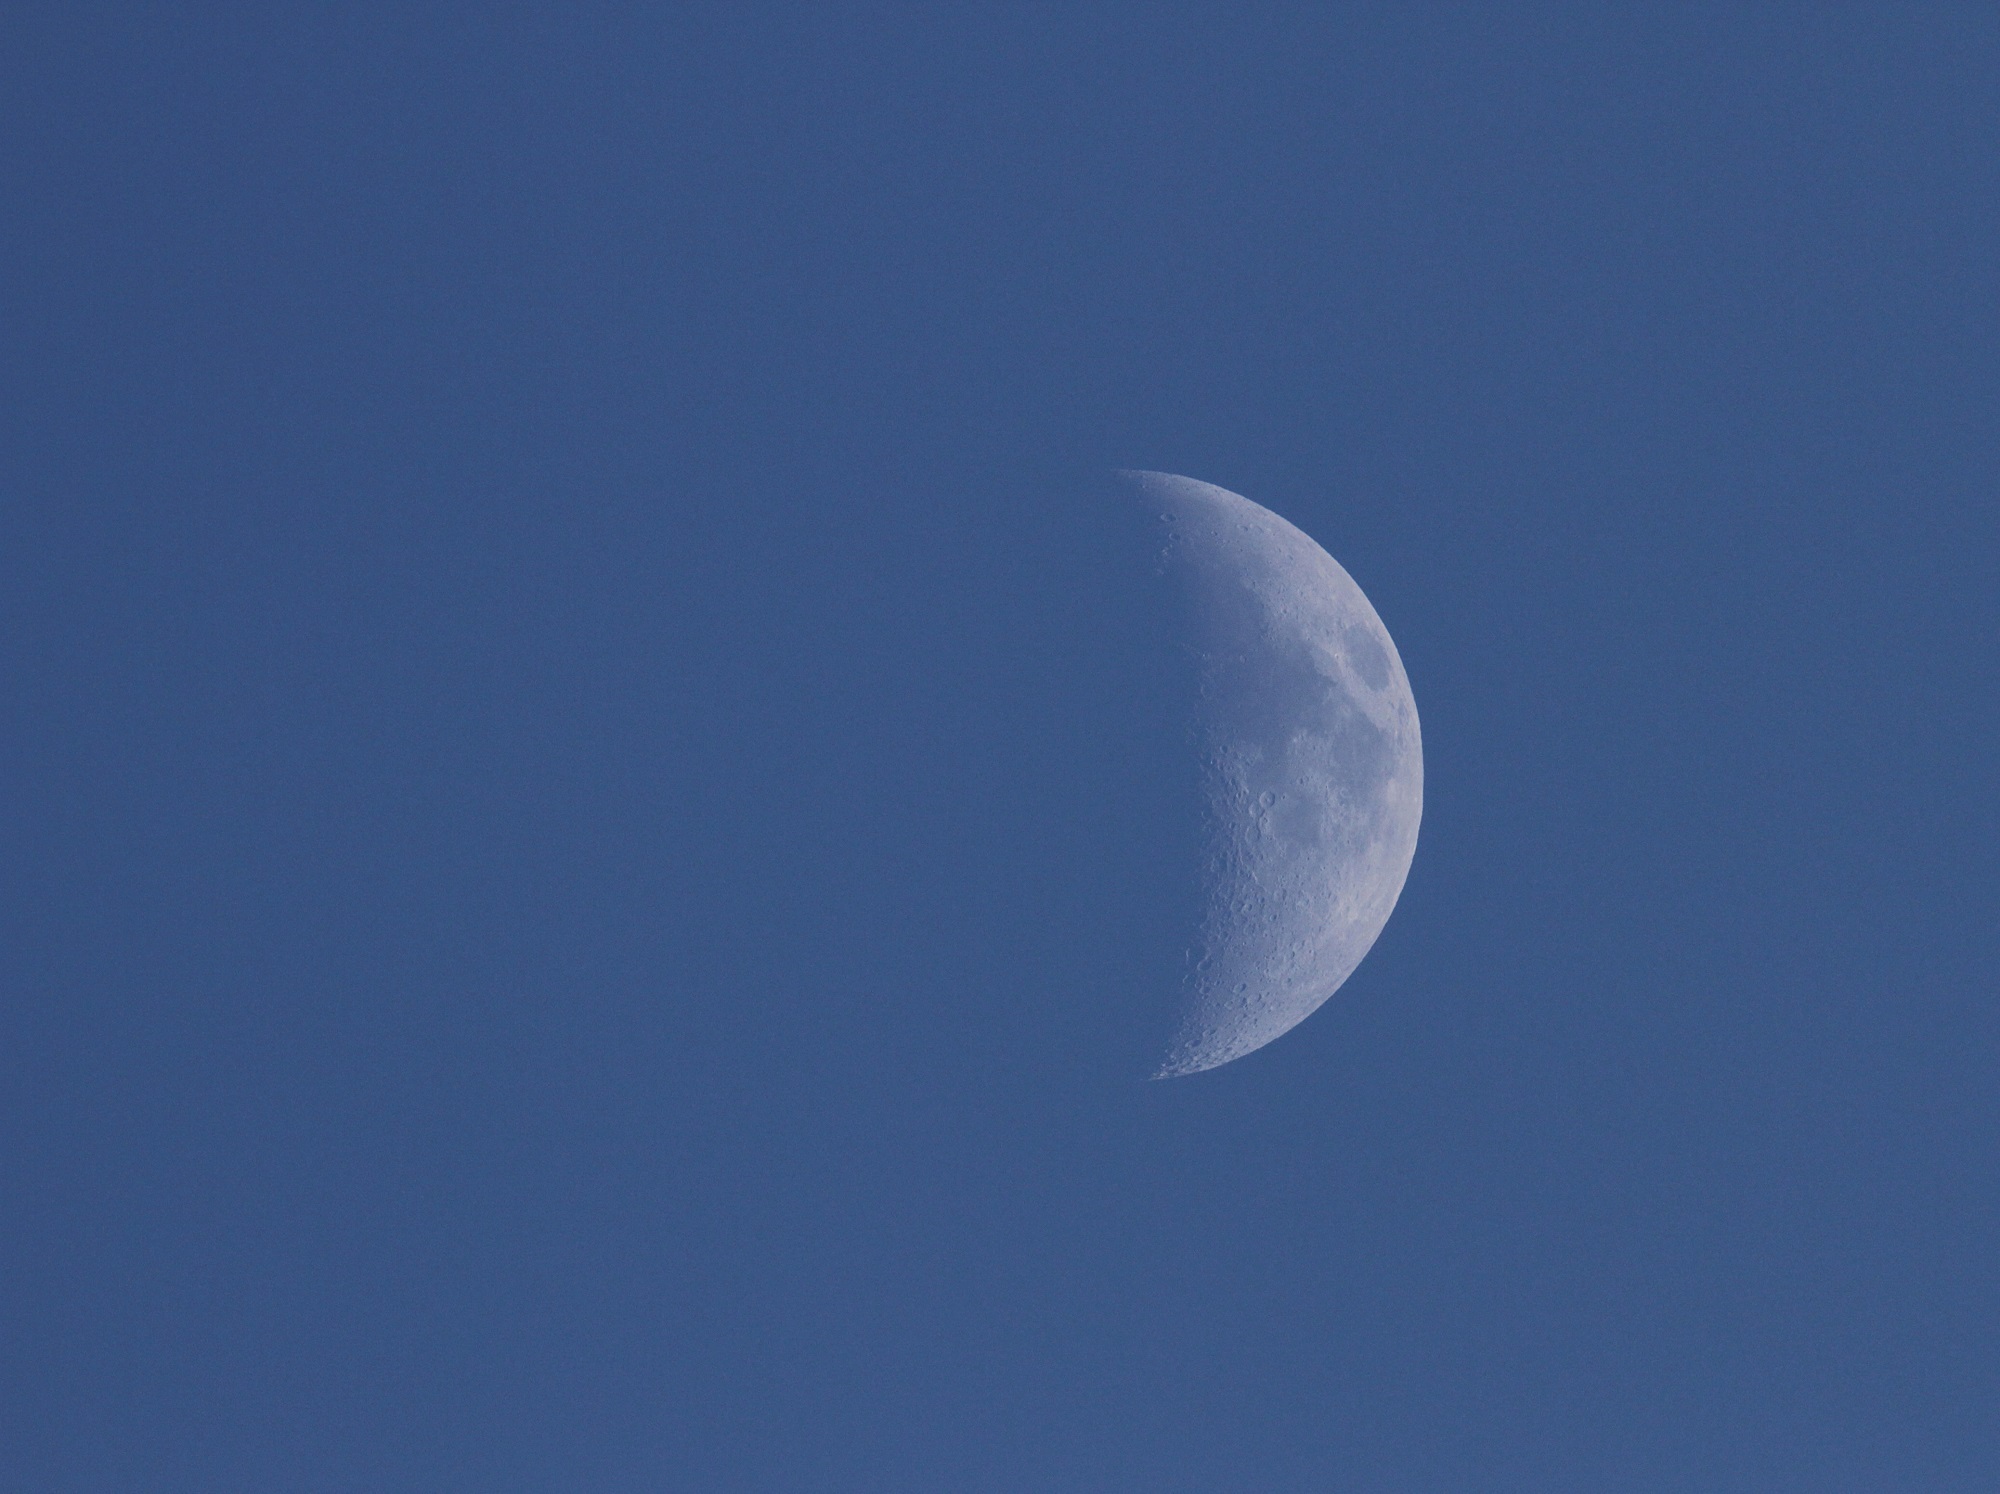
landscape, wing, glowing, cloud, sky, atmosphere, dusk, scenic, space, moon, moonlight, bright, lunar, crescent, half, astronomical object, atmosphere of earth